USS Bowfin

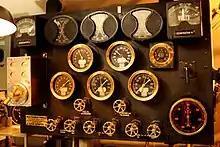
USS Bowfin - Instrument Panel #3 Main Generator Engine

"Tsushima Maru" was an unmarked Japanese cargo ship sunk by "Bowfin" between 22:00 and 22:30 local time on 22 August 1944 as the ship was carrying hundreds of schoolchildren from Okinawa to Kagoshima. Attacked while in convoy, "Tsushima Maru" sank close to the island of Akusekijima. About 1,484 civilians, including 767 schoolchildren, were killed; 59 children survived the sinking.